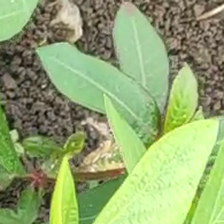
Weed species: Moti_dudhi(Euphorbia_geneculata_L)